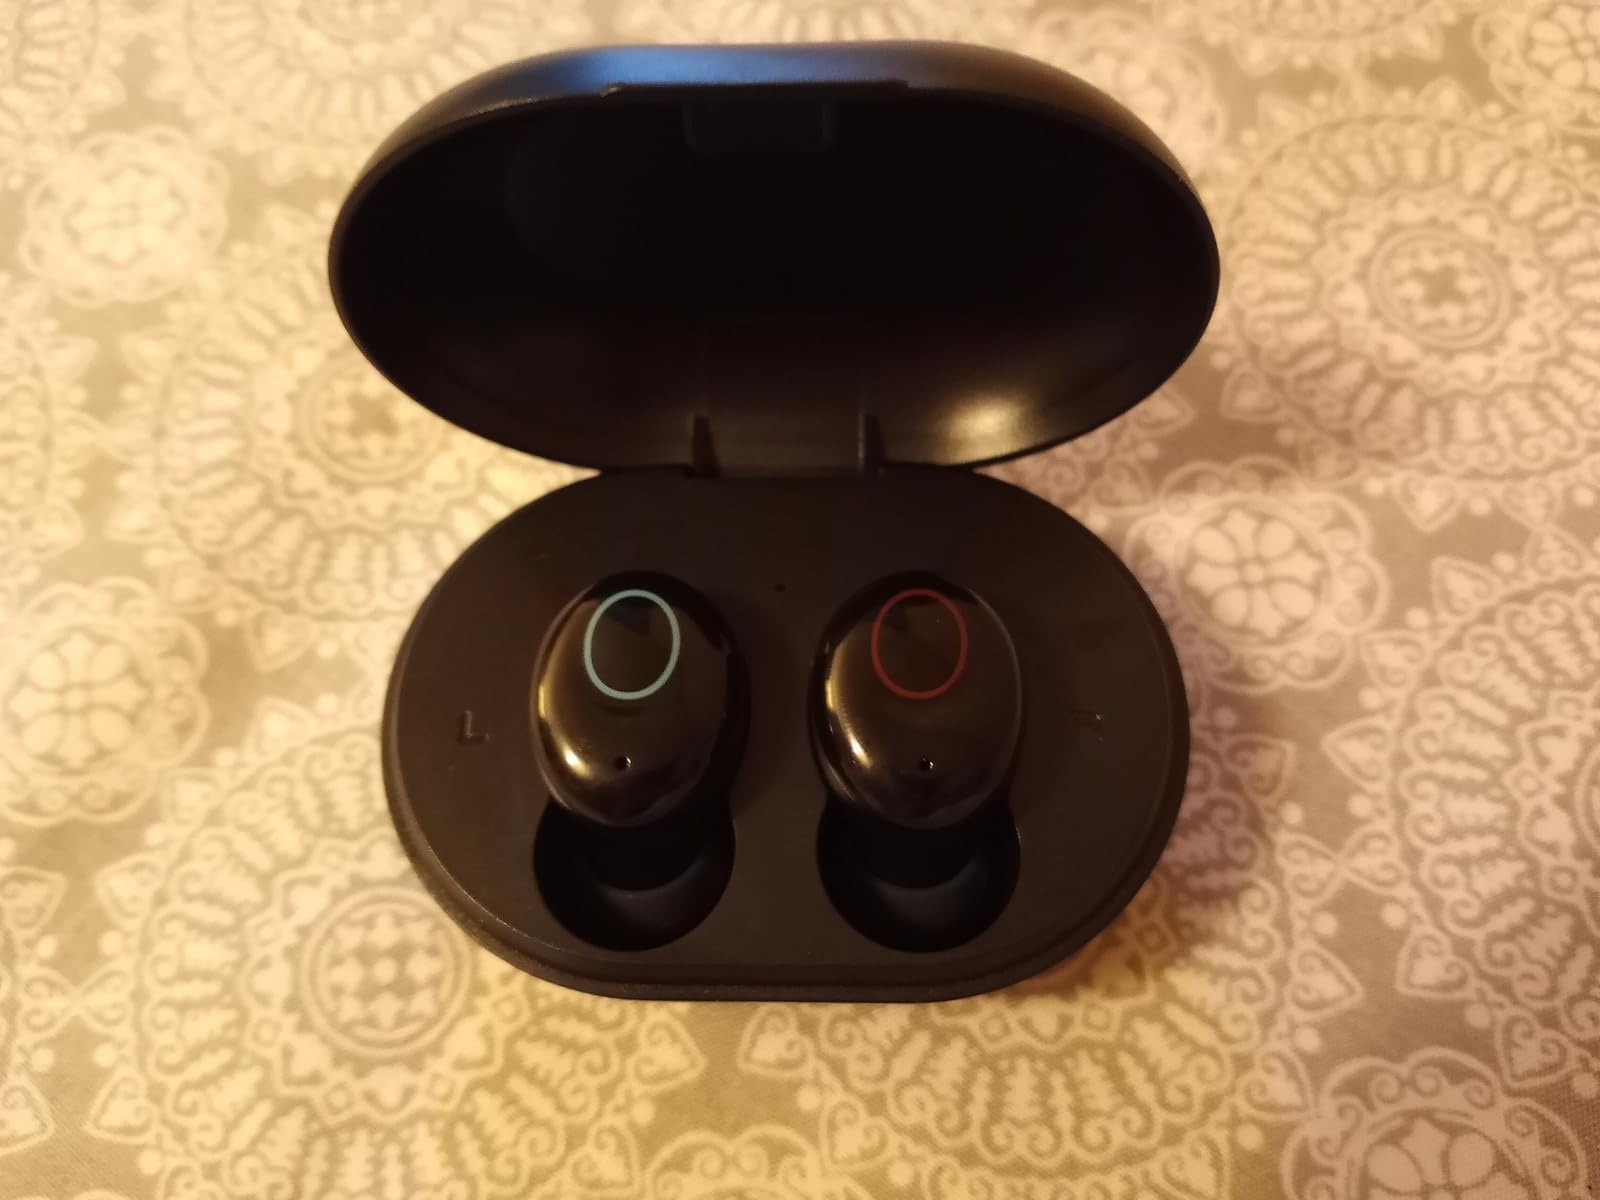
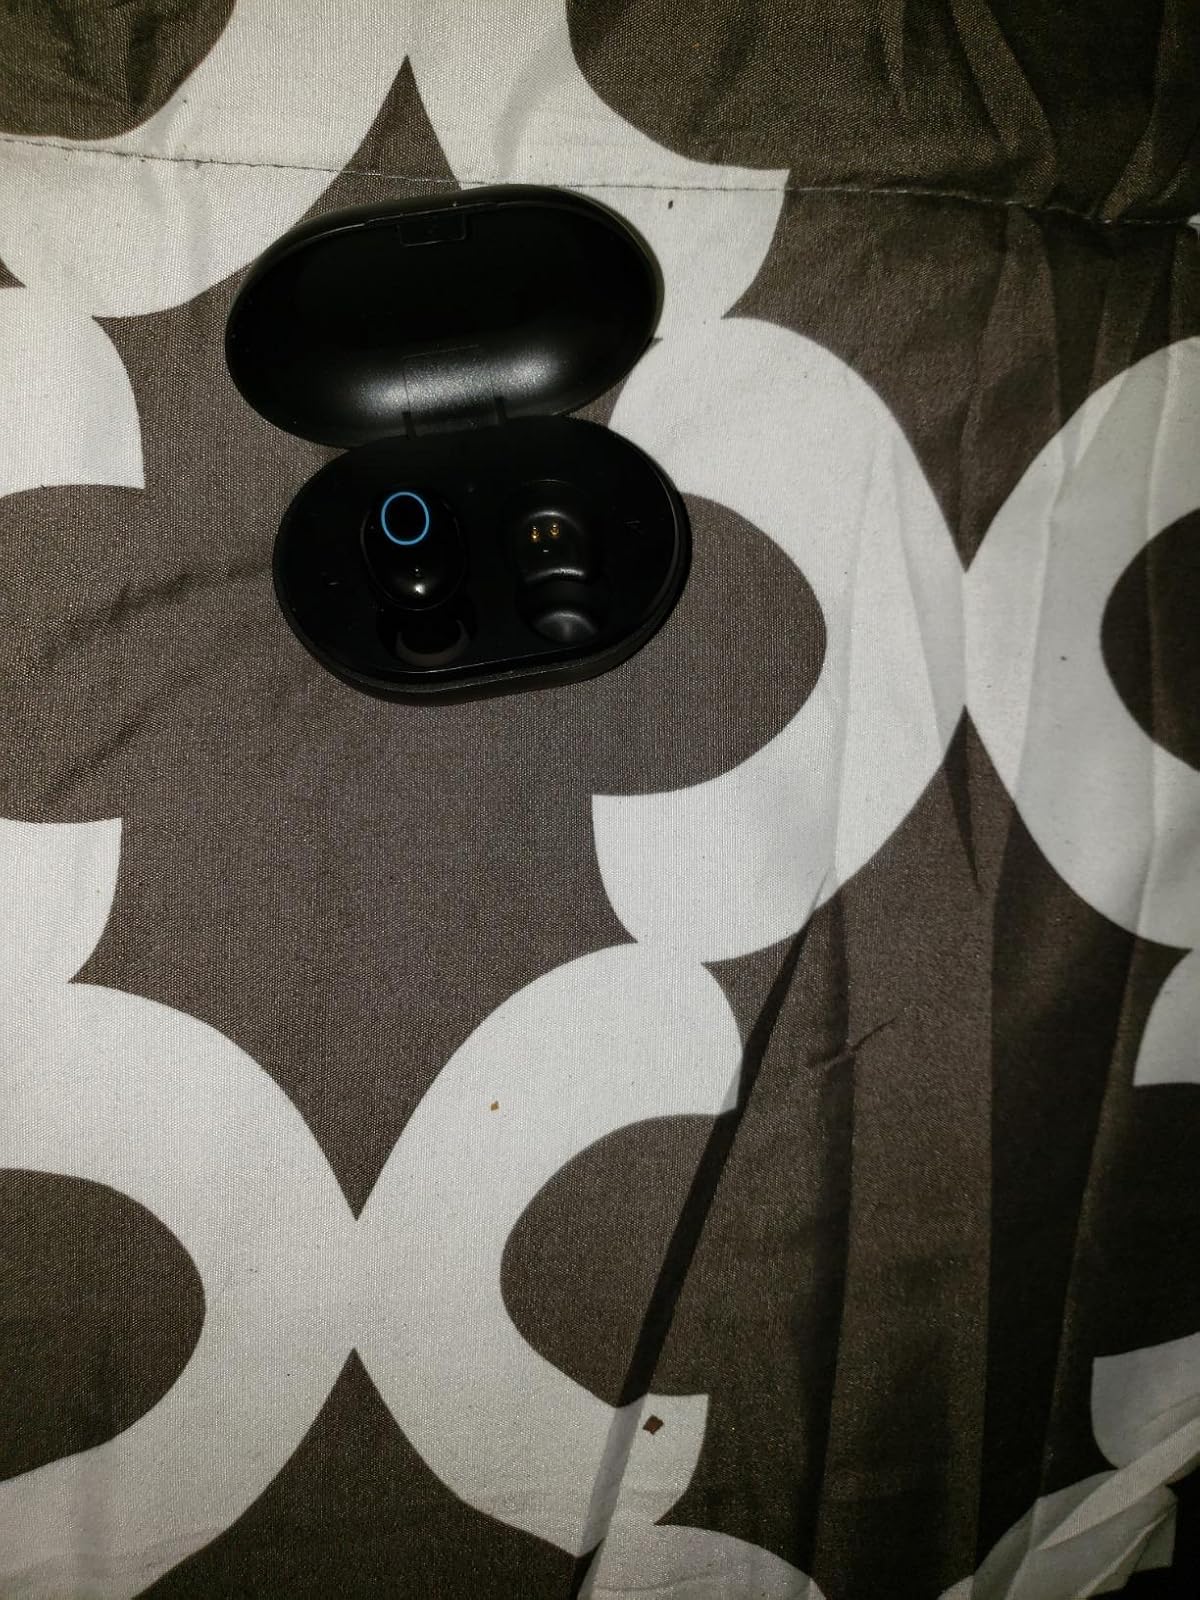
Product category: earbuds
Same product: yes